Kazimierz Poniatowski

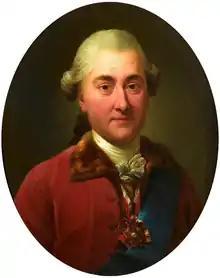

Prince Kazimierz Poniatowski (15 September 1721 – 13 April 1800) was a Polish nobleperson, "podkomorzy wielki koronny" (1742–1773), Lieutenant general of the Royal Polish forces, "generał wojsk koronnych". Knight of the Order of the White Eagle, awarded on 3 August 1744 in Warsaw.